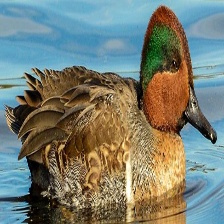
Species: AMERICAN WIGEON
Scientific name: MARECA AMERICANA
ImageNet parent category: drake